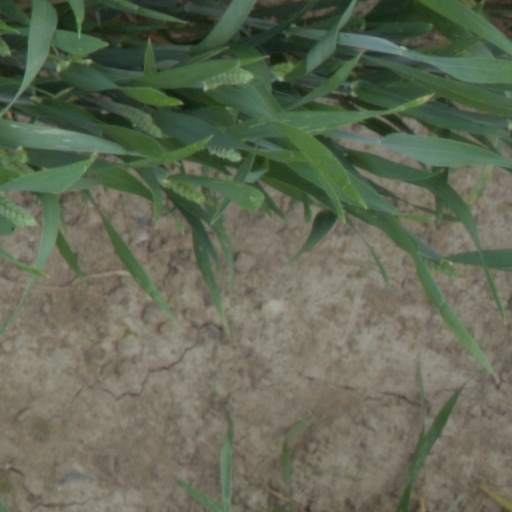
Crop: wheat